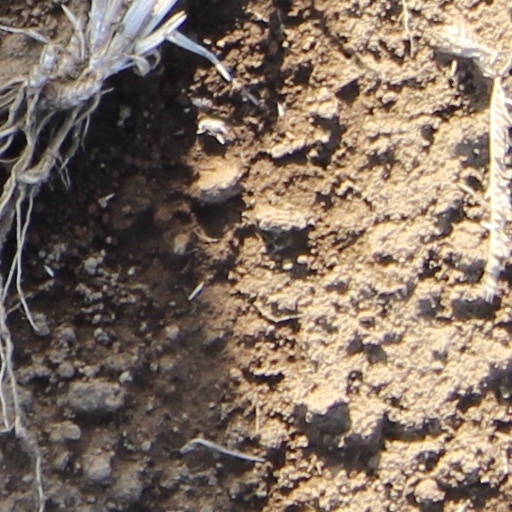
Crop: wheat